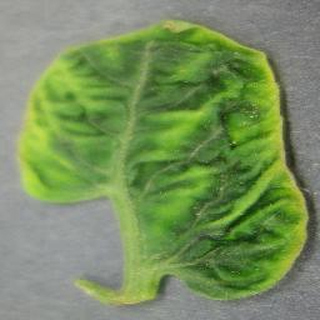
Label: tomato_yellow_leaf_curl_virus